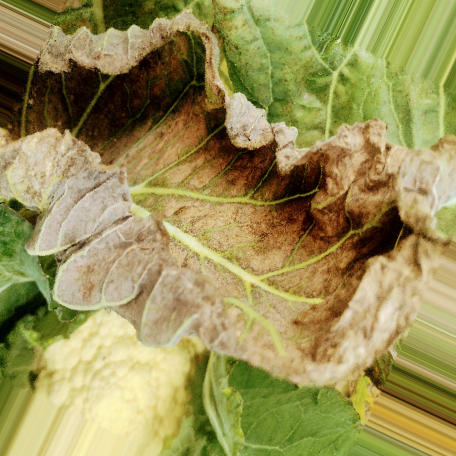
Label: Downy Mildew